Paul Offit

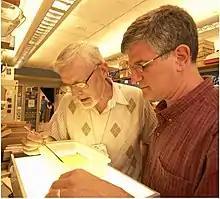
Paul Offit (right) along with H. Fred Clark. Clark and Offit are two of the three inventors of the rotavirus vaccine RotaTeq, which is credited with saving hundreds of lives each day.

Offit worked for 25 years on the development of a safe and effective vaccine against rotavirus, which is a cause of diarrhea, and which kills almost 600,000 children a year worldwide, about half as many as malaria kills; most deaths are outside the West. His interest in the disease stemmed from the death of a 9-month-old infant from rotavirus-caused dehydration while under his care as a pediatric resident in 1979.